Haydn's name

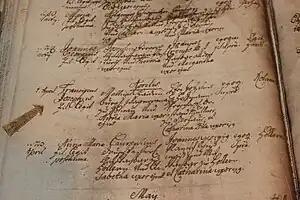

The name of the composer Joseph Haydn had many forms, following customs of naming prevalent in his time.